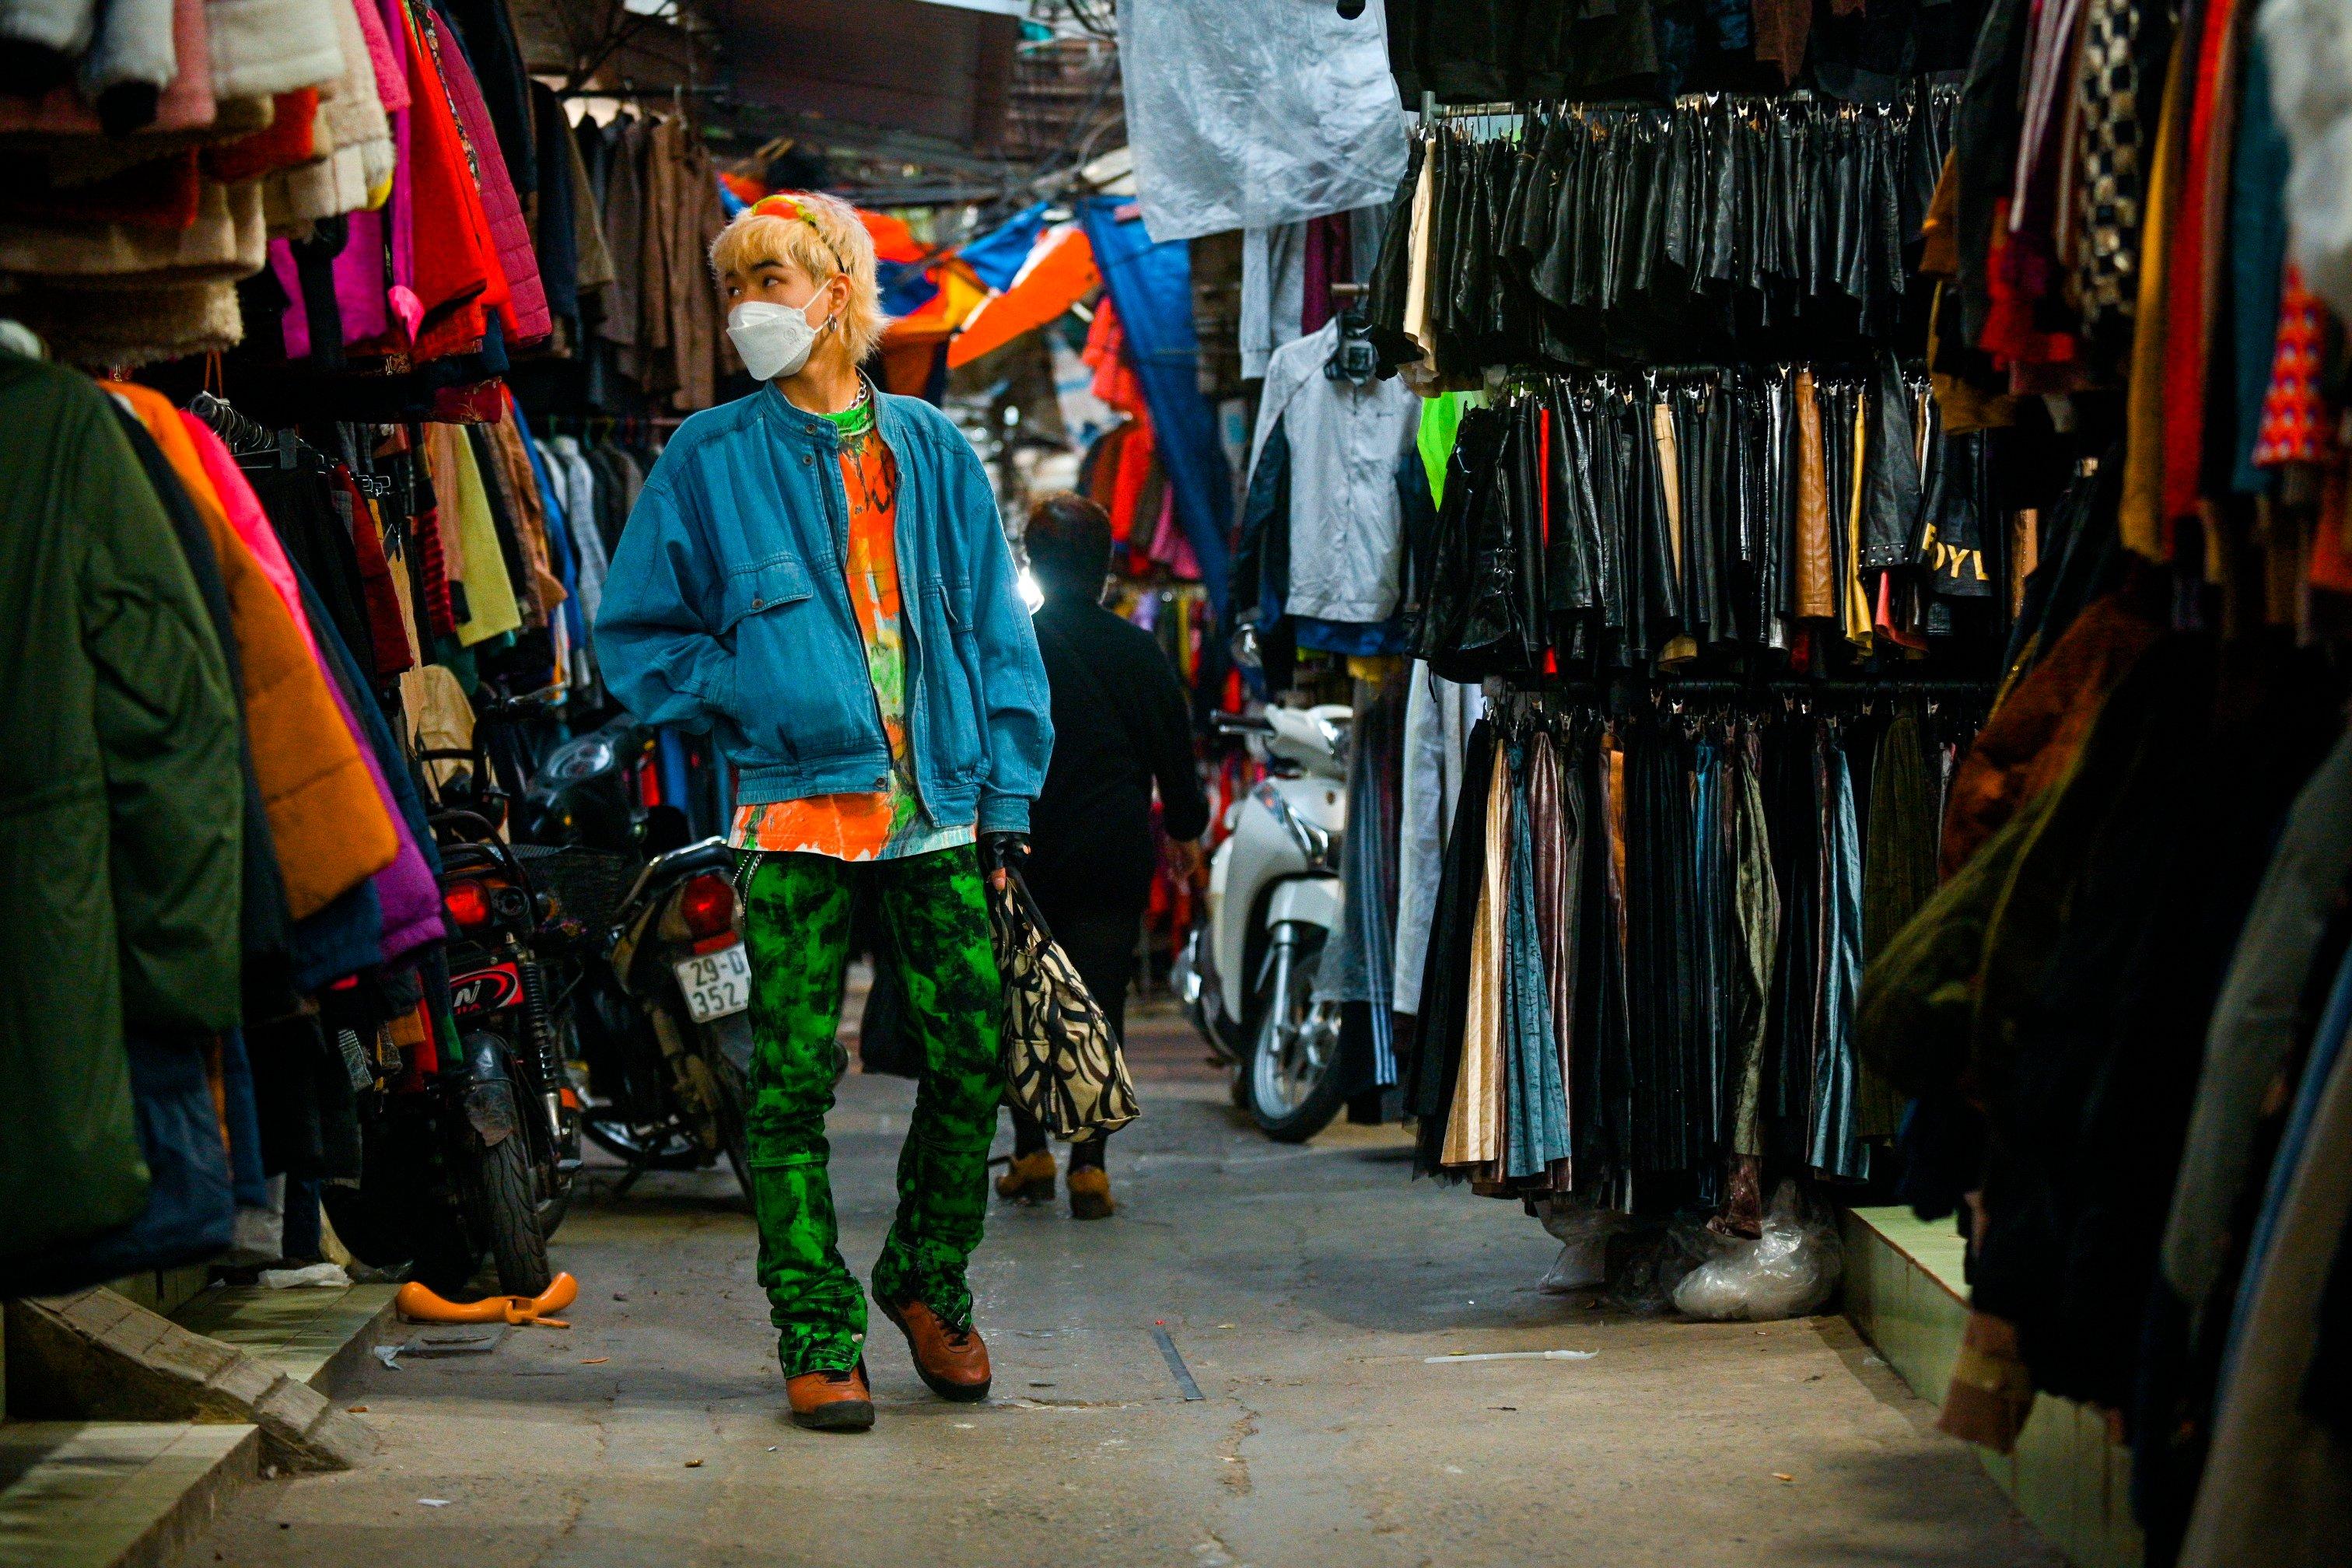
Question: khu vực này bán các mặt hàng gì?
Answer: mặt hàng quần áo